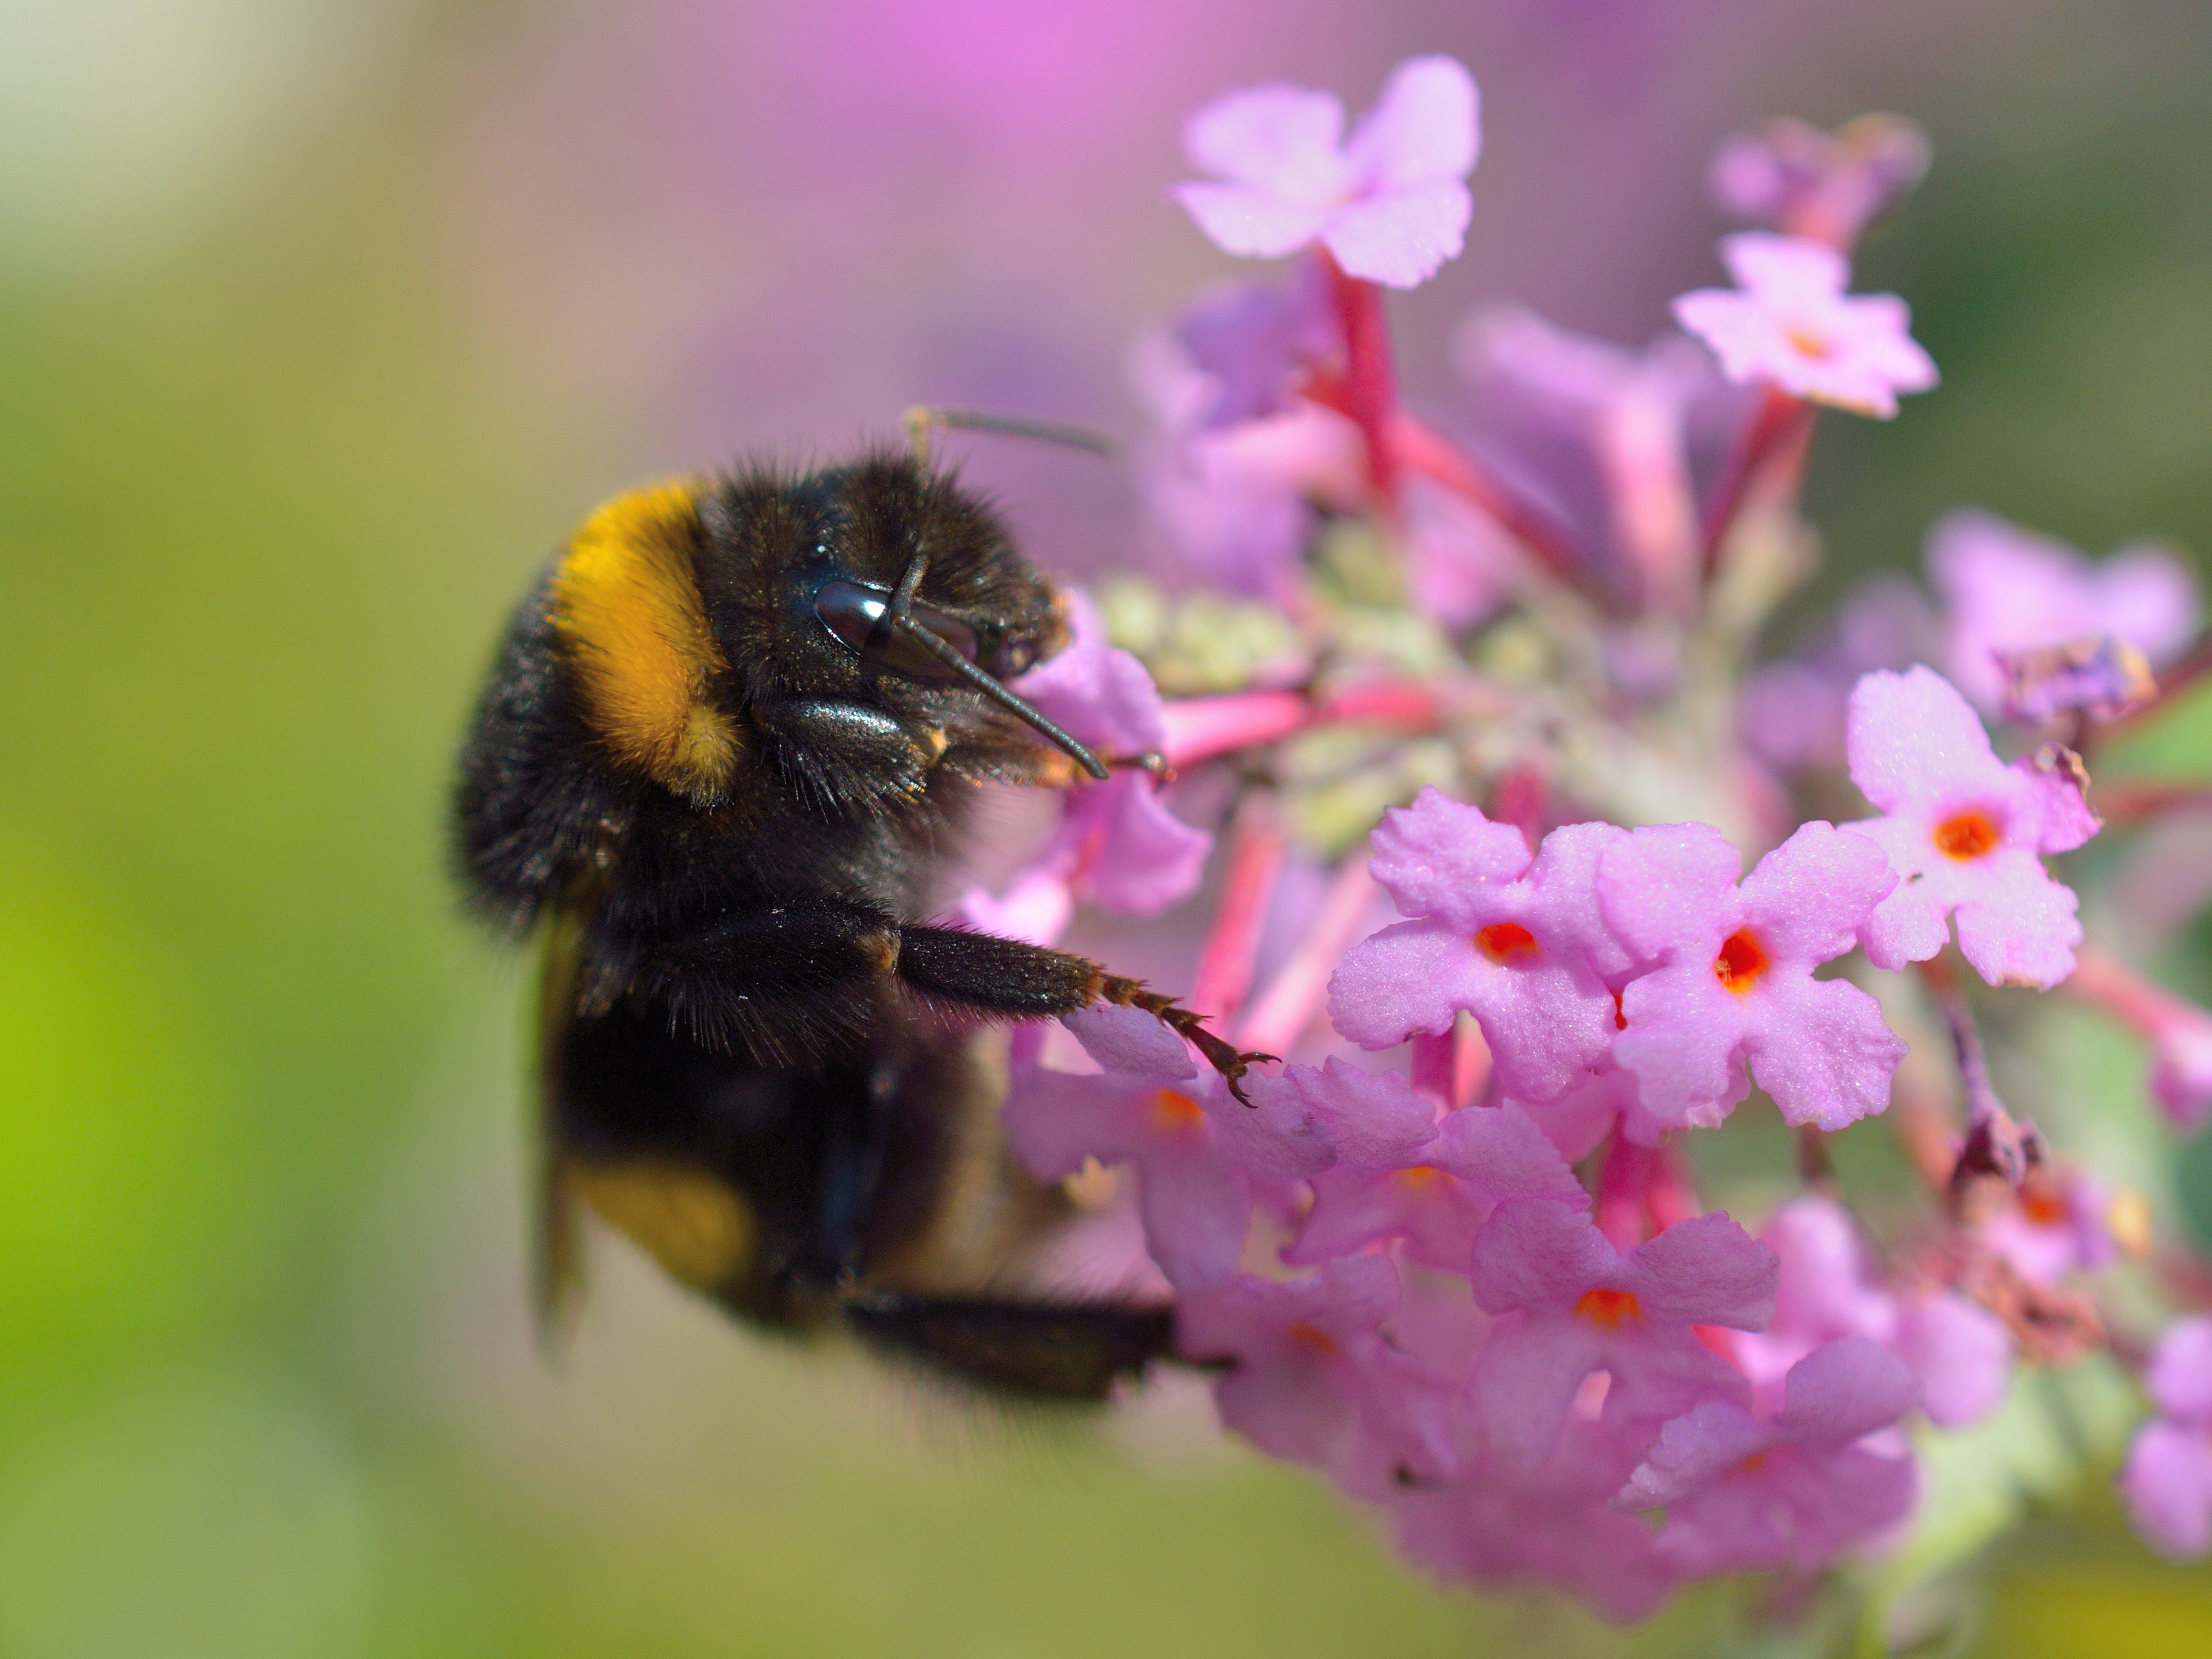
nature, blossom, plant, flower, petal, pollen, insect, flora, fauna, invertebrate, flowers, close up, bee, bumblebee, hummel, nectar, macro photography, honey bee, pollinator, membrane winged insect